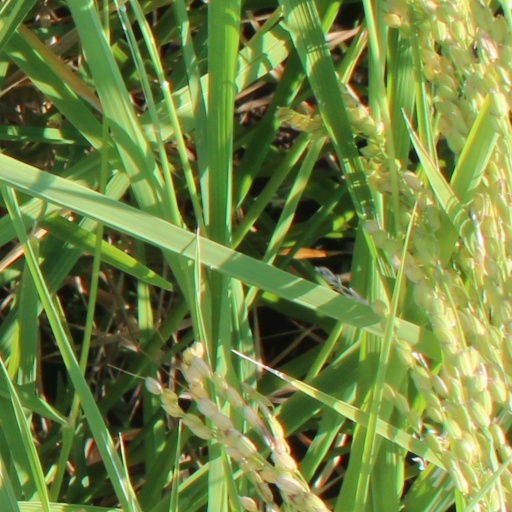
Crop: rice